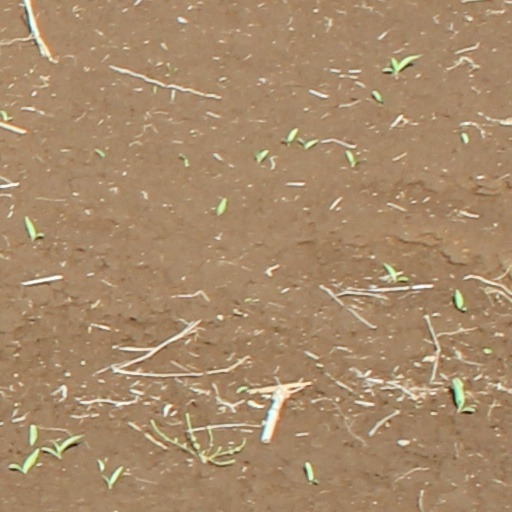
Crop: wheat